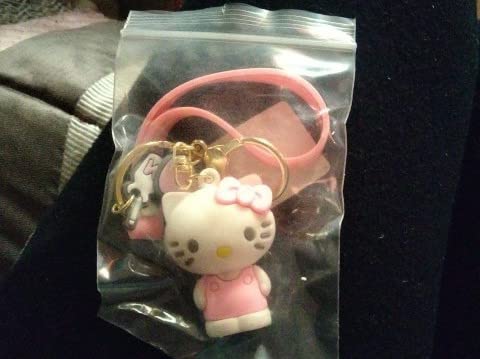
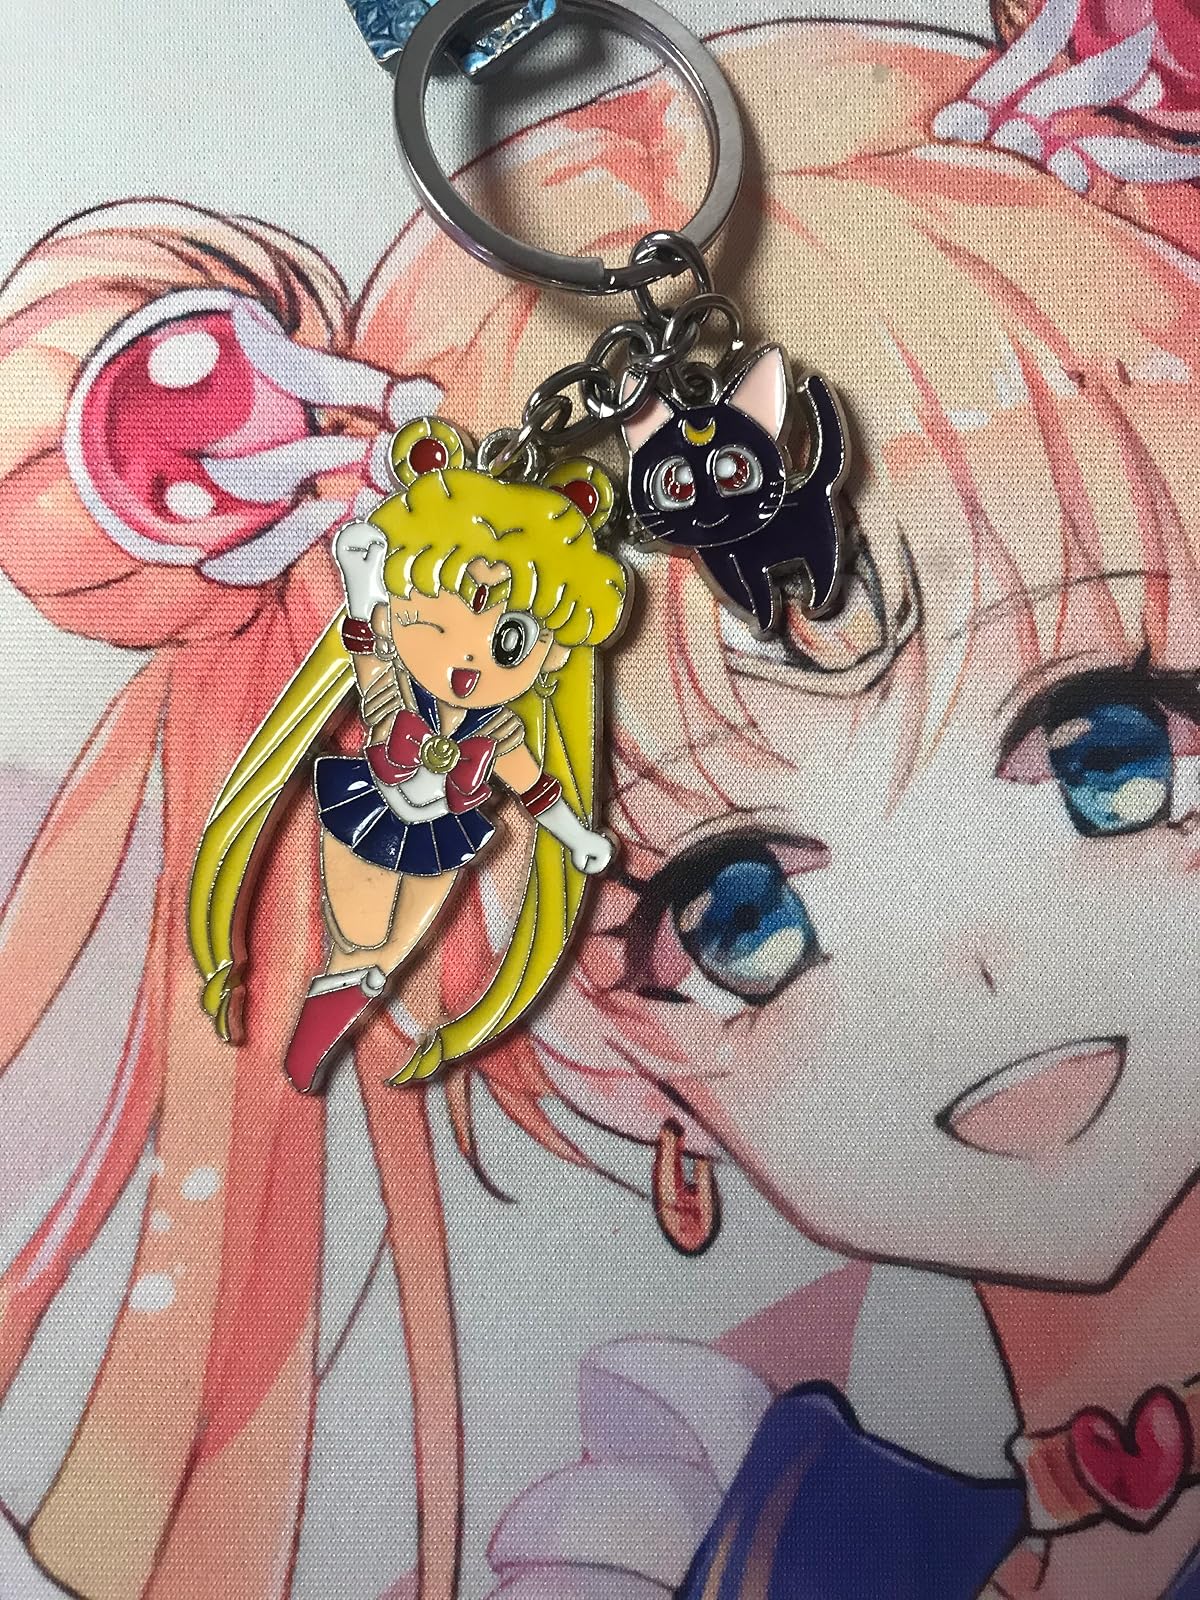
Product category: accessories_keychain
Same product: no